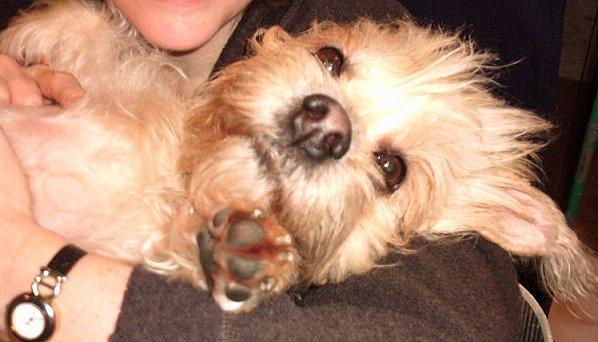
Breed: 211-n000052-Dandie_Dinmont